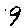
Label: 9